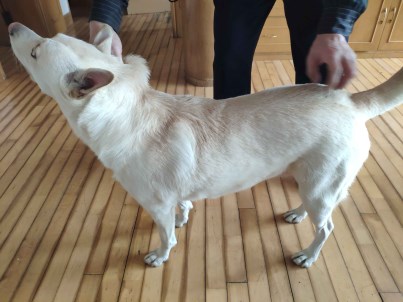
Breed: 3336-n000121-chinese_rural_dog